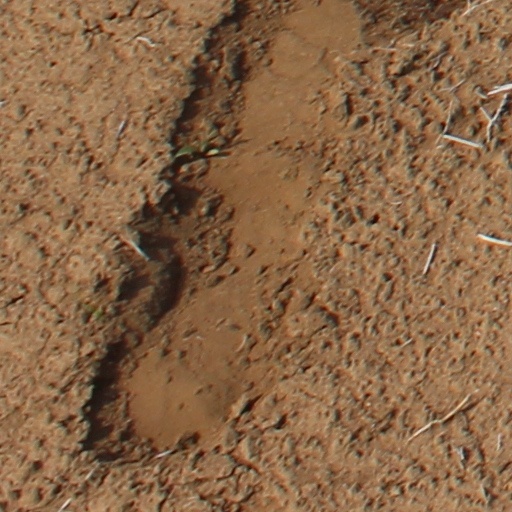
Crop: wheat